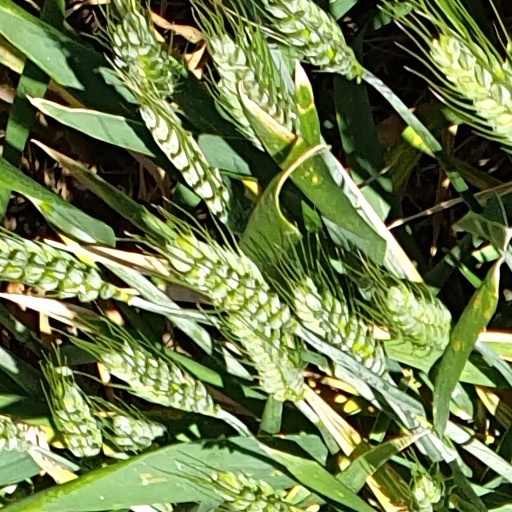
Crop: wheat